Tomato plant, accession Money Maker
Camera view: horizontal (90 deg, fisheye); turntable rotation: 240 degrees
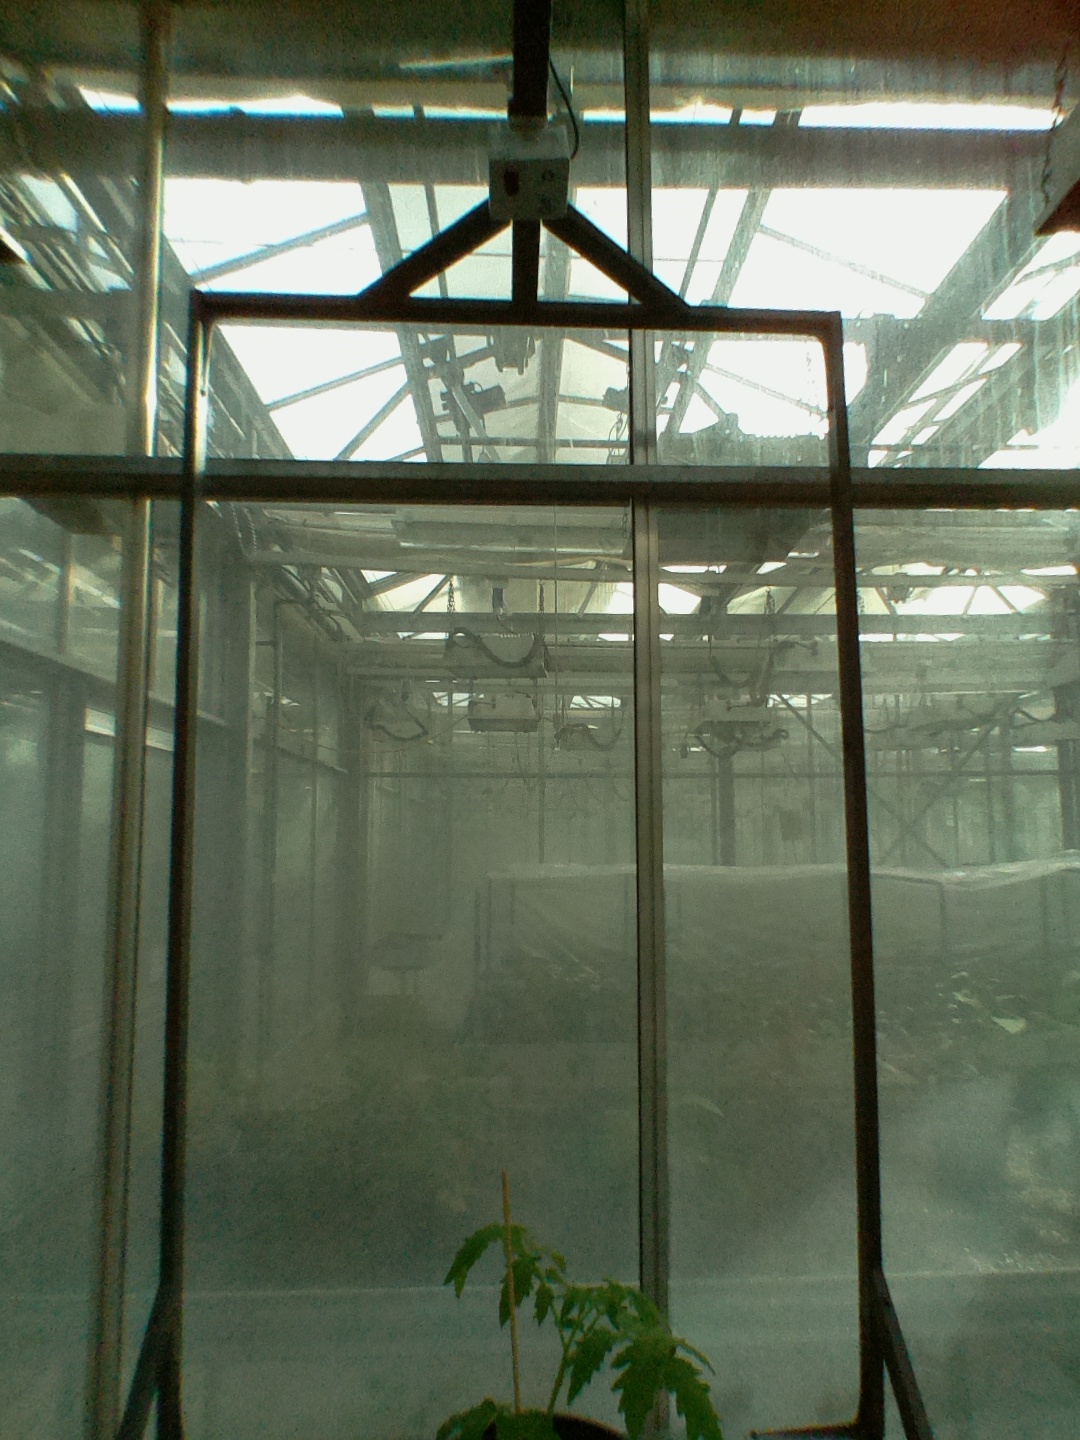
BBCH growth stage 13: 6 of true leaves visible